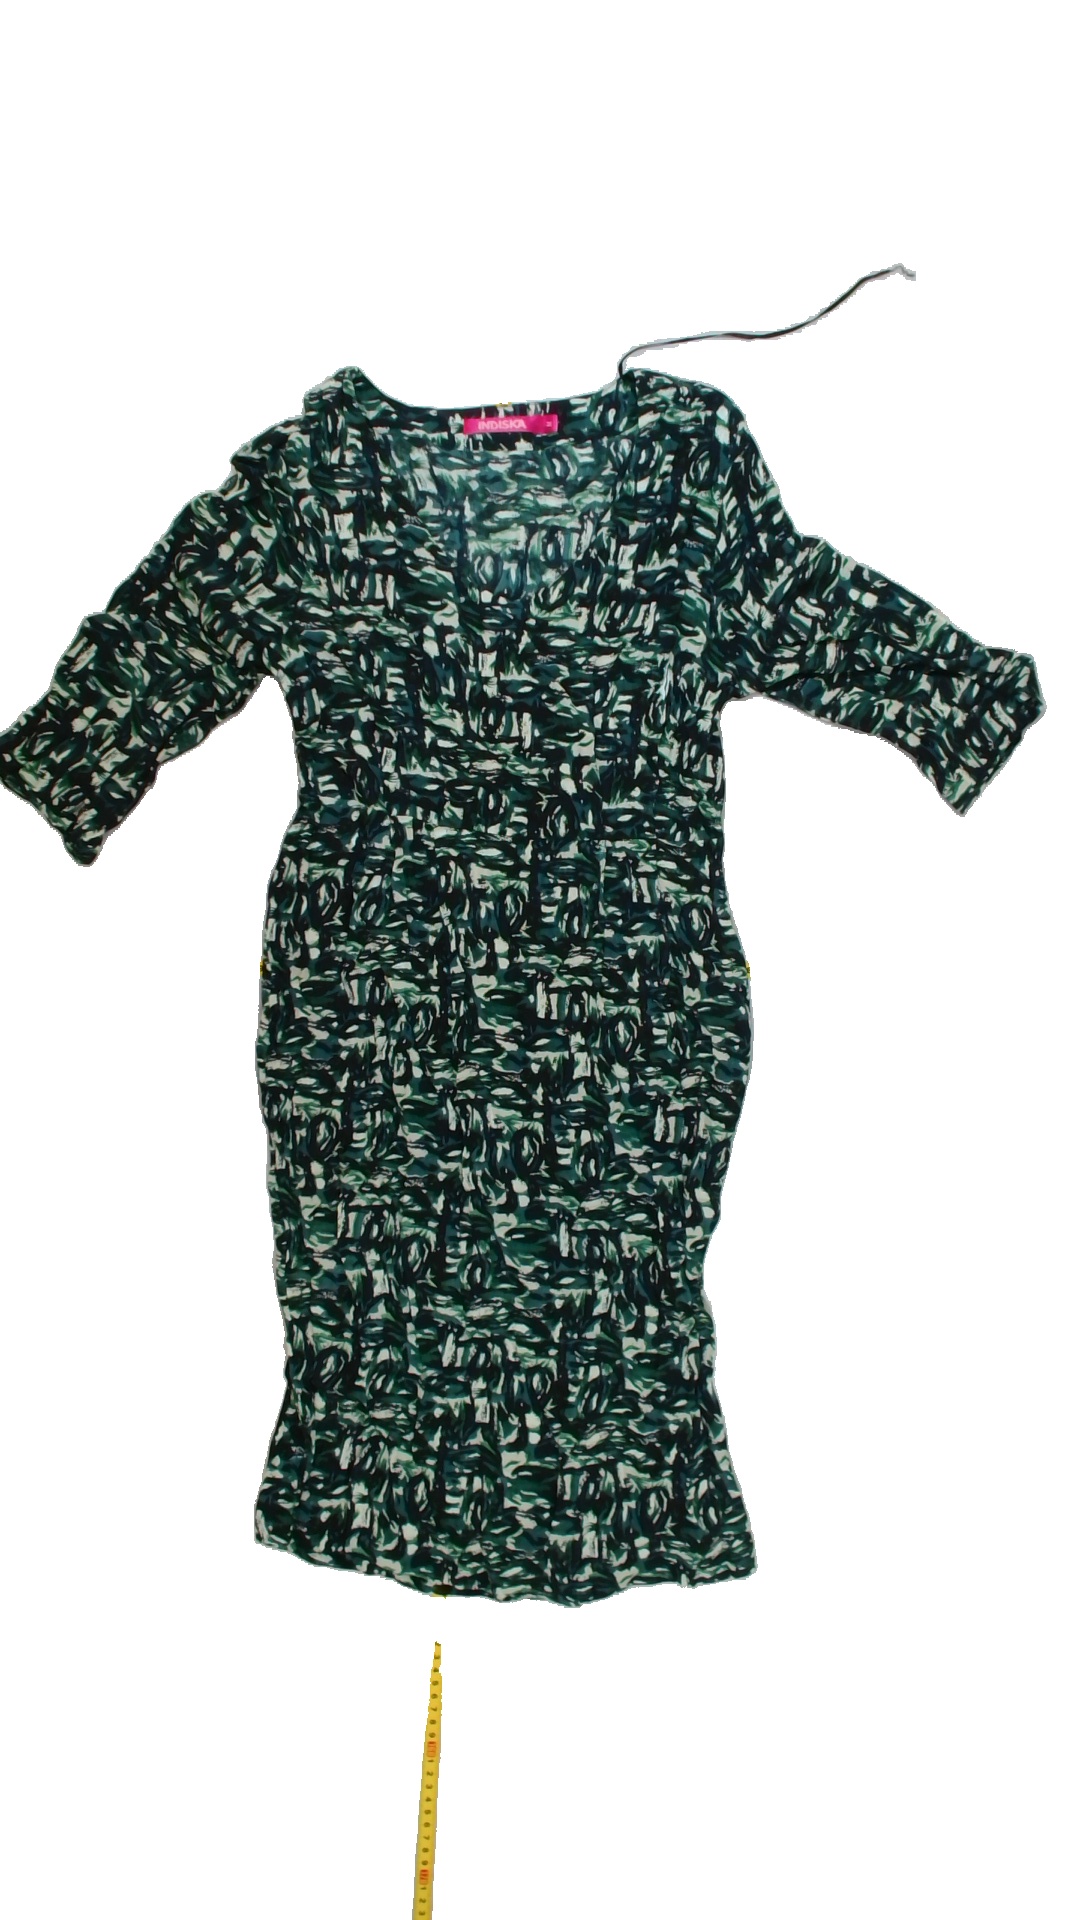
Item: Dress (Ladies)
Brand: Indiska
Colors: Green, Black
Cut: Regular, C-collar
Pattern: Geometric print
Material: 100%viscose
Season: All
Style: No trend
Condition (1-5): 4
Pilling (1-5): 5
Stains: No
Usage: Reuse
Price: <50